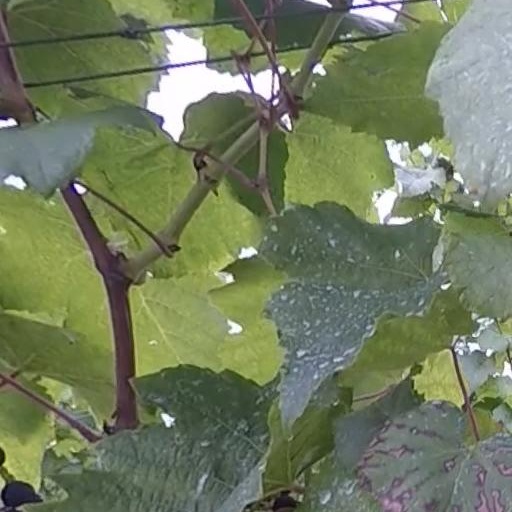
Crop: grape